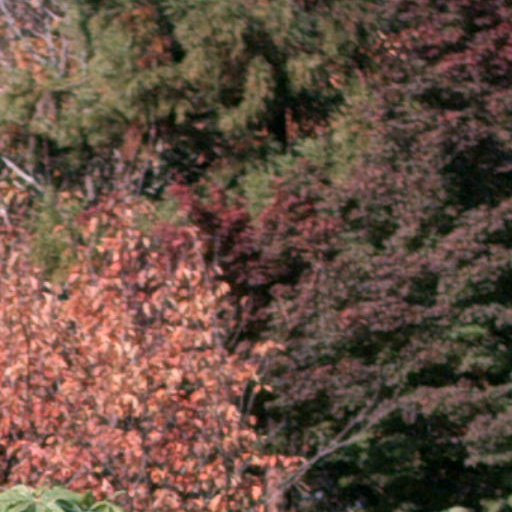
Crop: cassava